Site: brandenburg
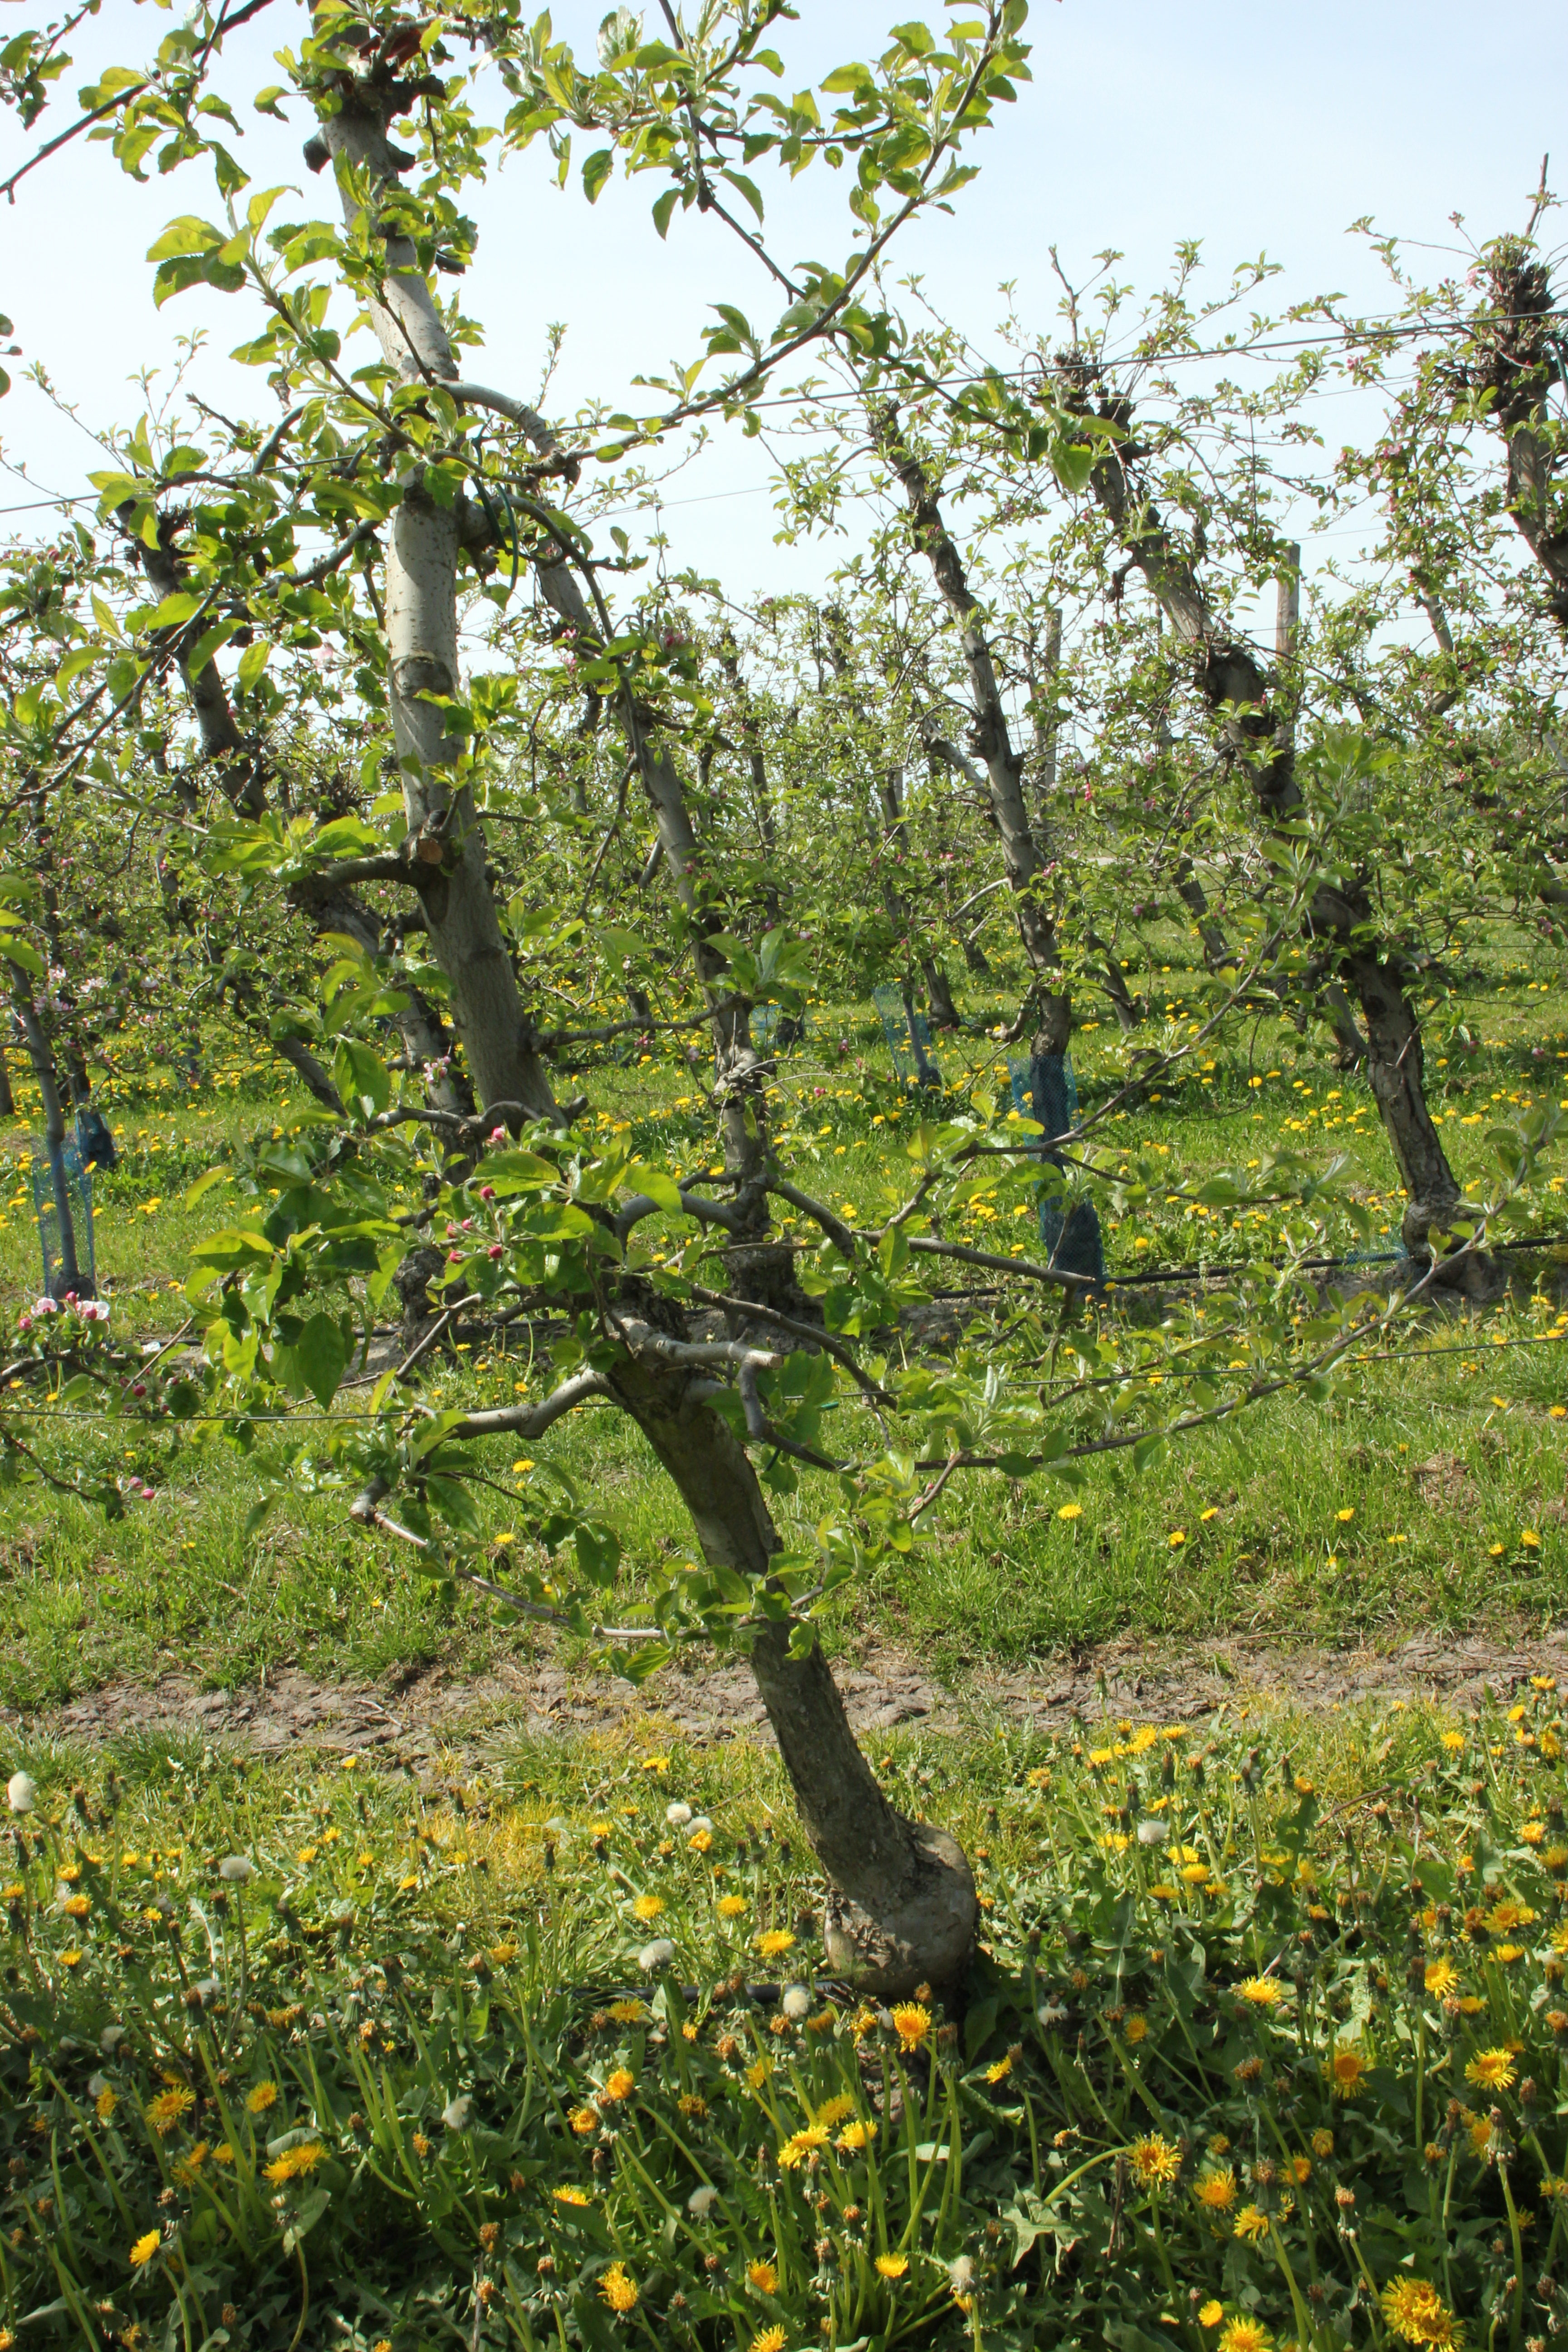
Growth stage (BBCH 60): Flowering